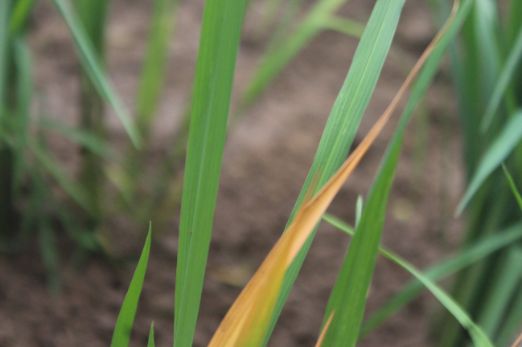
Disease: Tungro